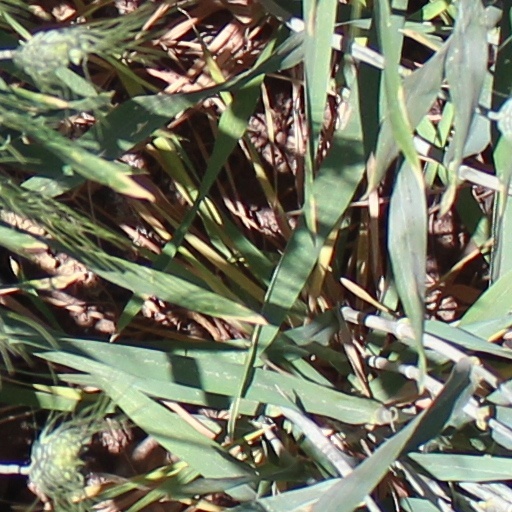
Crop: wheat